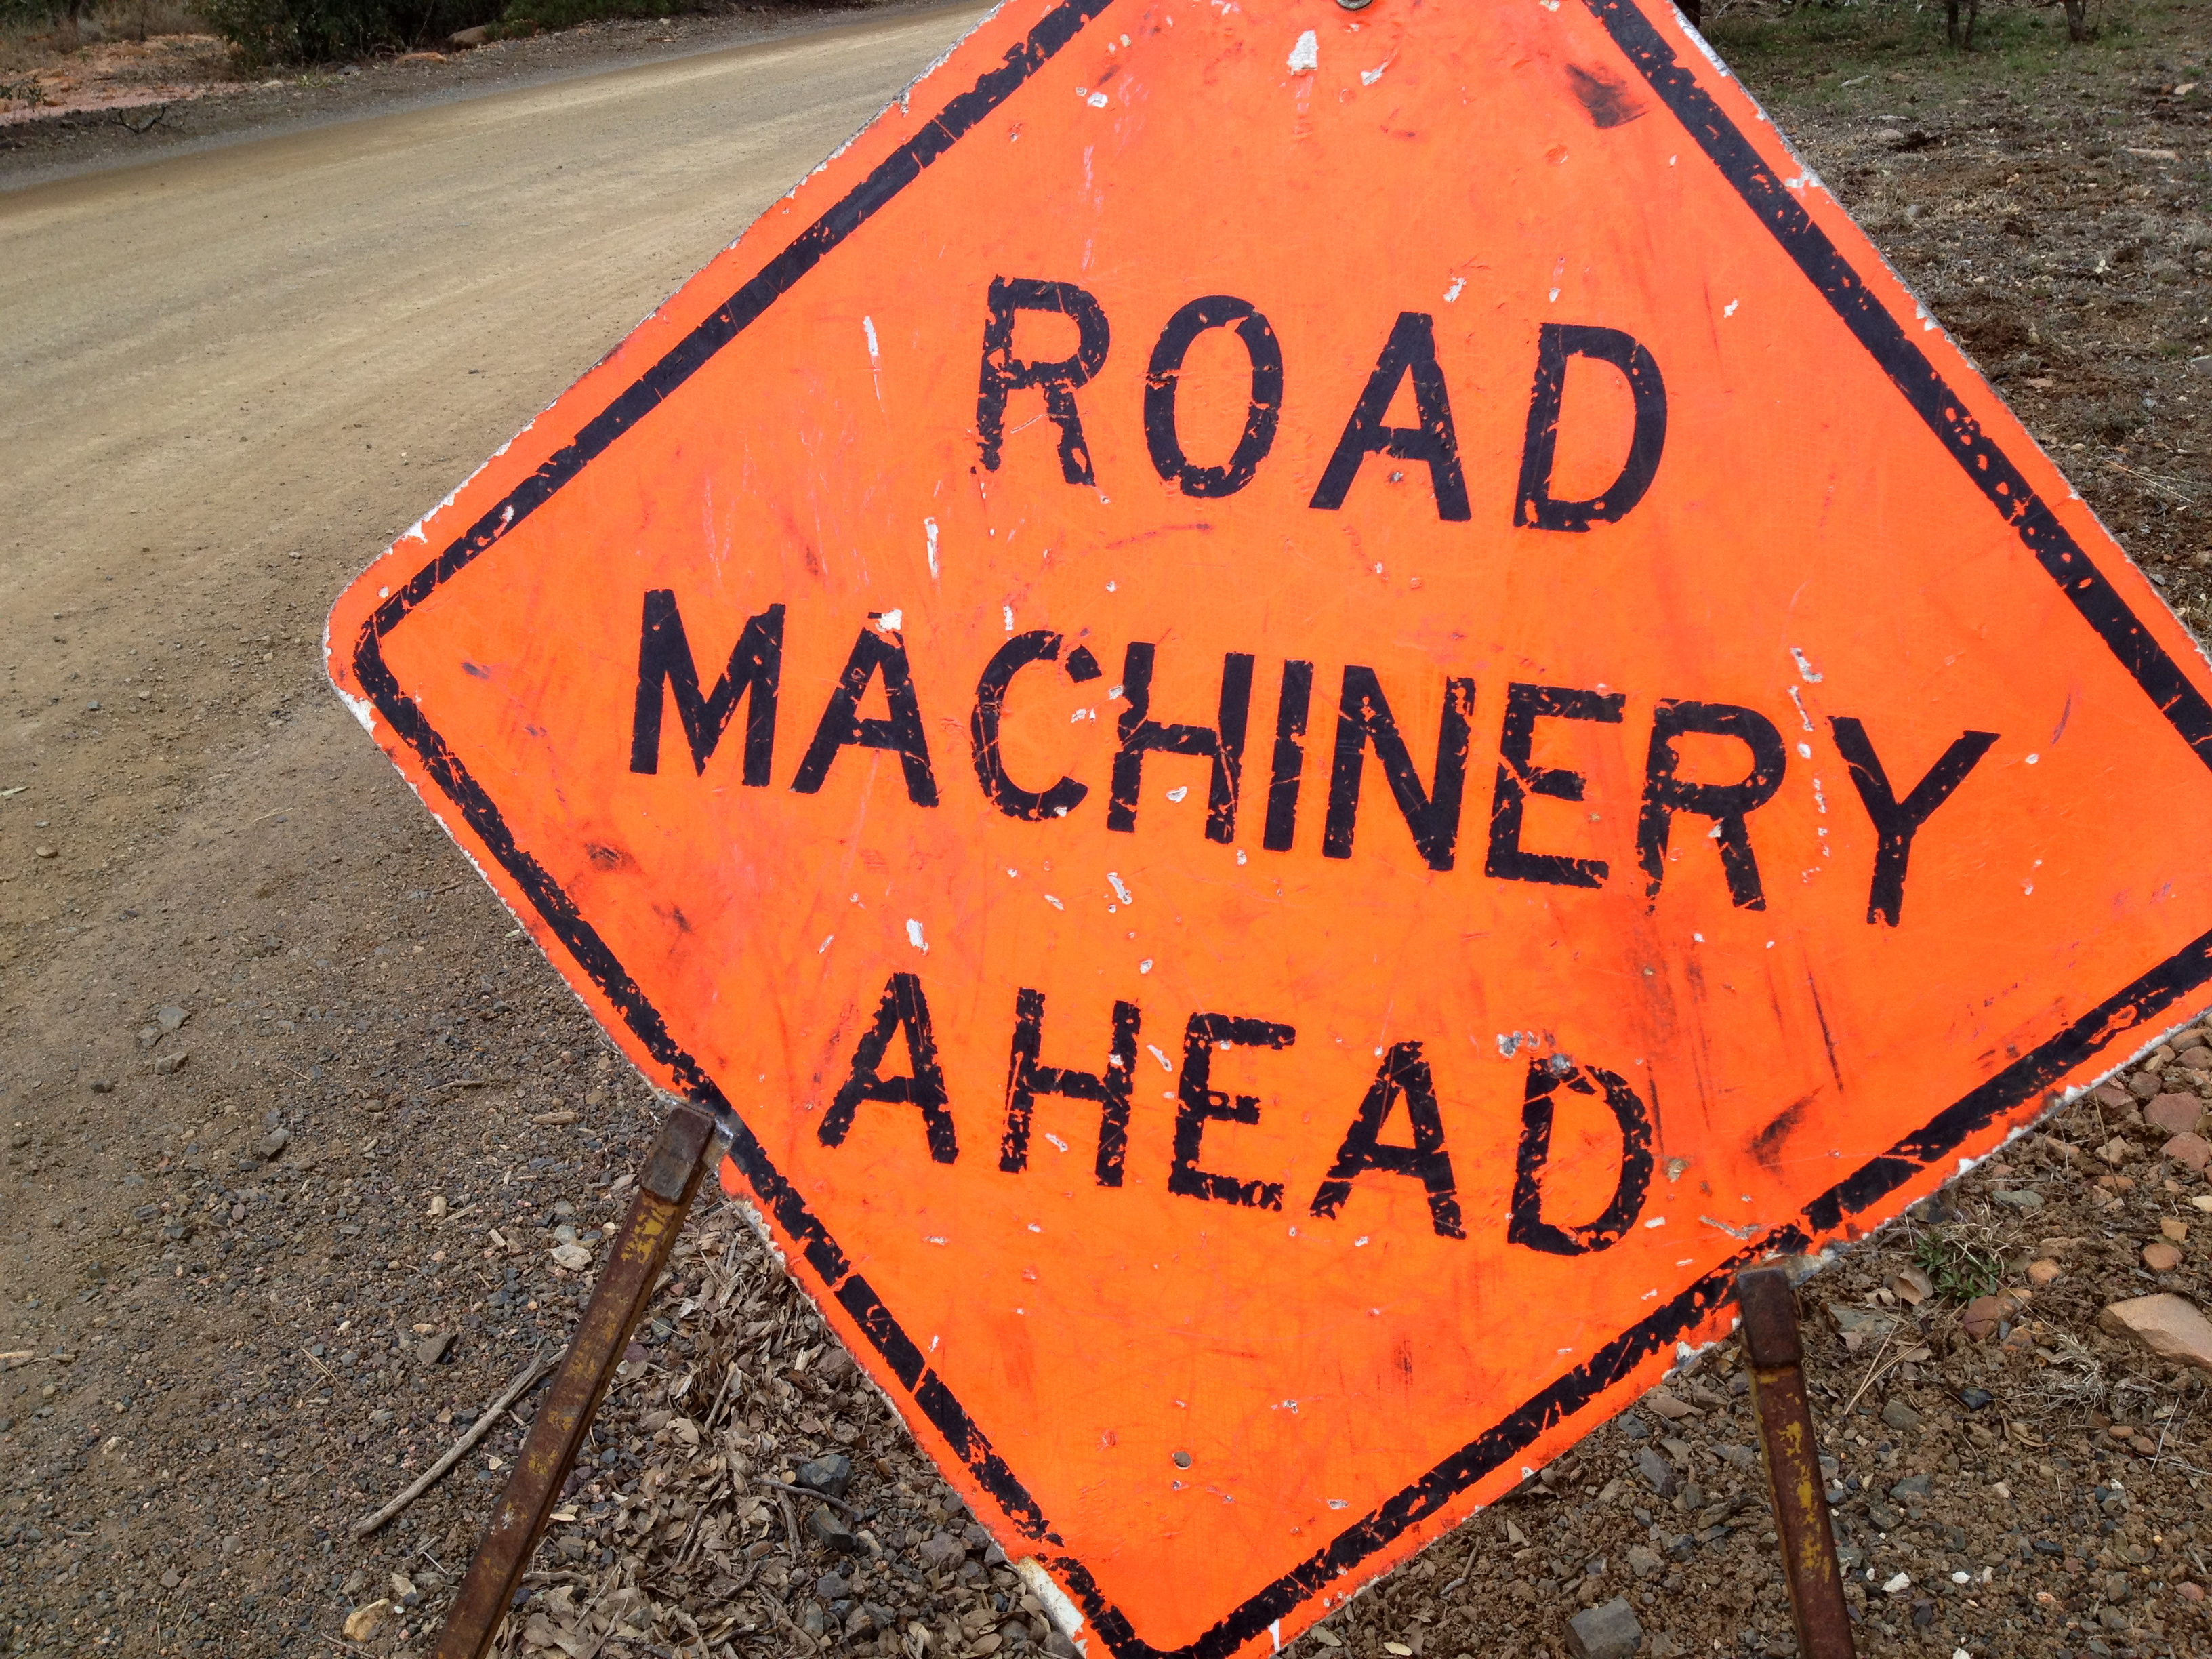
number, sign, red, street sign, signage, lane, 2012366, traffic sign, road surface